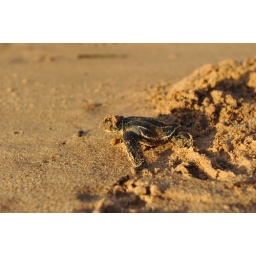
Baby Leatherback sea turtle crawling up the beach in order to reach the ocean